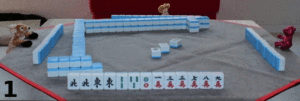
Compensation de combinaison
Les règles du Mah-jong Jilin sont des règles alternatives aux règles du Mah-jong habituelles.